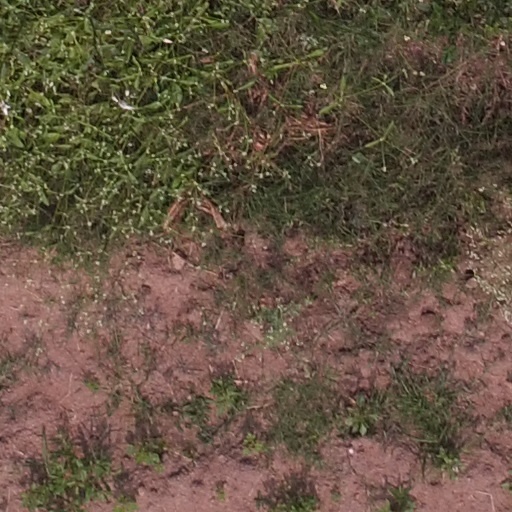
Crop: maize; corn